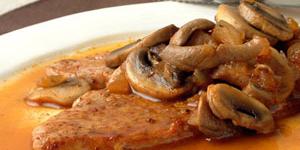
veal scallops